Maria Kalergis

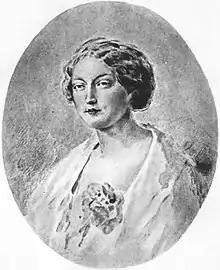
Countess Maria von Nesselrode-Ehreshoven

Maria Kalergis von Nesselrode-Ereshoven (7 August 1822 Warsaw – 22 May 1874, Warsaw) was a Polish-German noblewoman, pianist, salon hostess and patron of the arts.